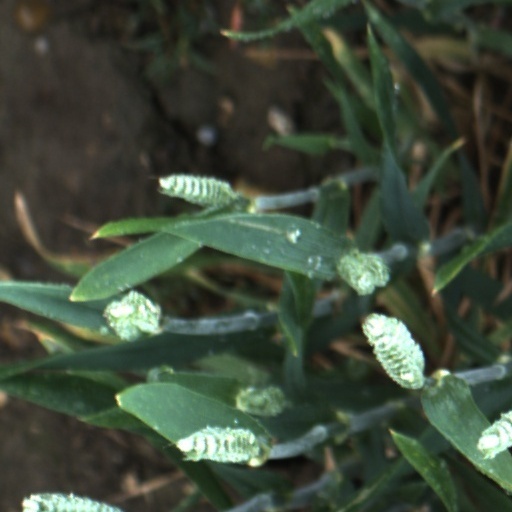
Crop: wheat